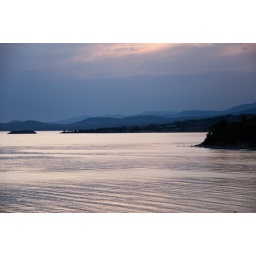
The fading sun light turning into orange and violet, over the calm evening water and Greek shores near Nikiti.